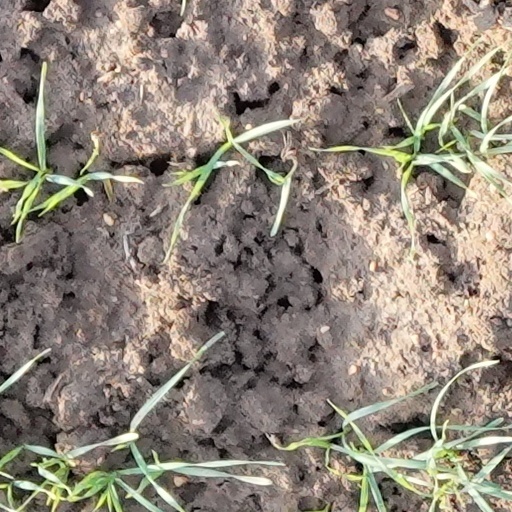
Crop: wheat